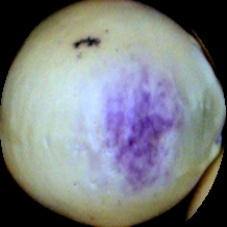
Label: Spotted